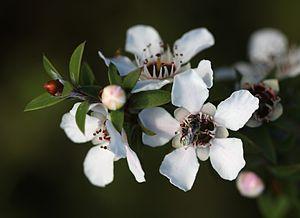
Le Manuka est un arbrisseau de la famille des Myrtacée, à feuilles persistantes à écorce écaillée, s'élevant jusqu'à 3 mètres. Ses feuilles sont petites et odorantes et ses fleurs blanches et parfumées.